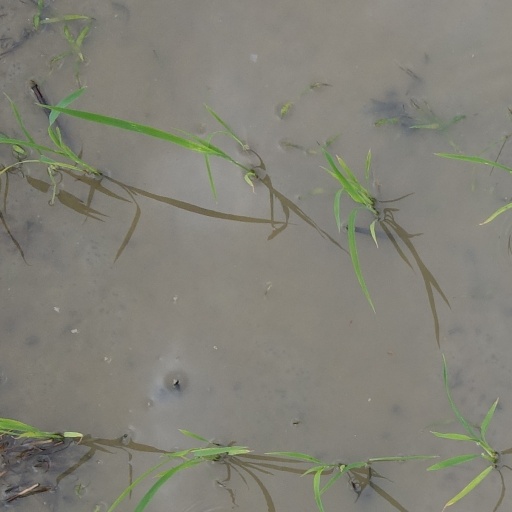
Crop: rice